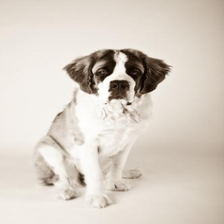
Species: dog
Breed: saint bernard